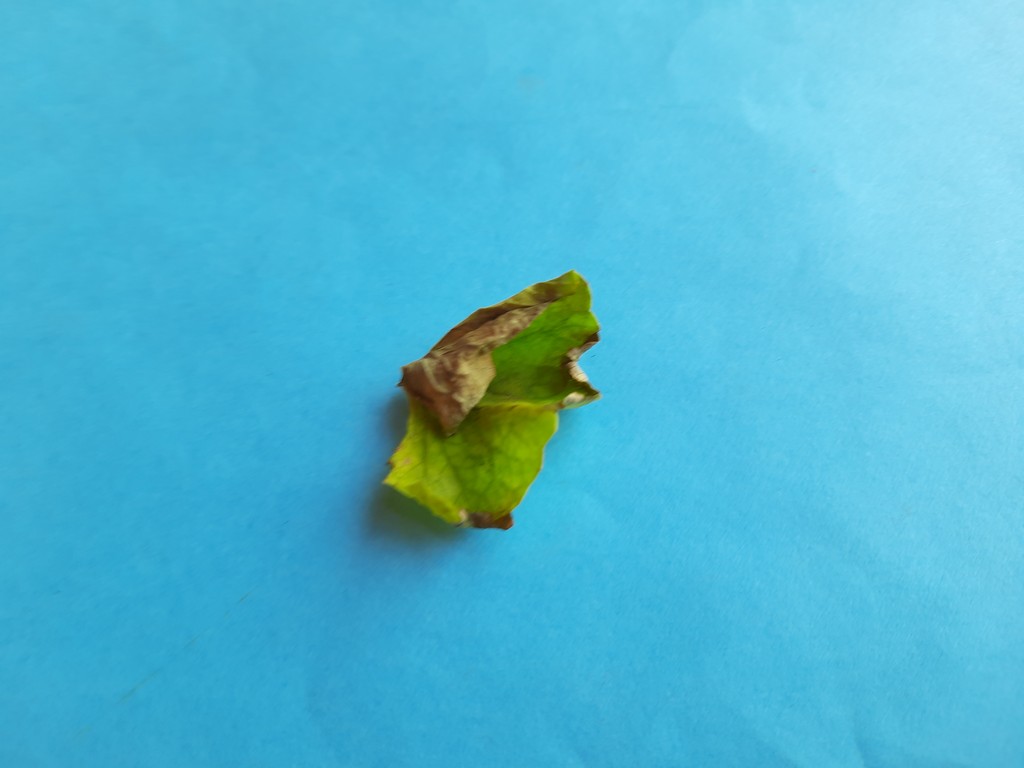
Label: Unhealthy